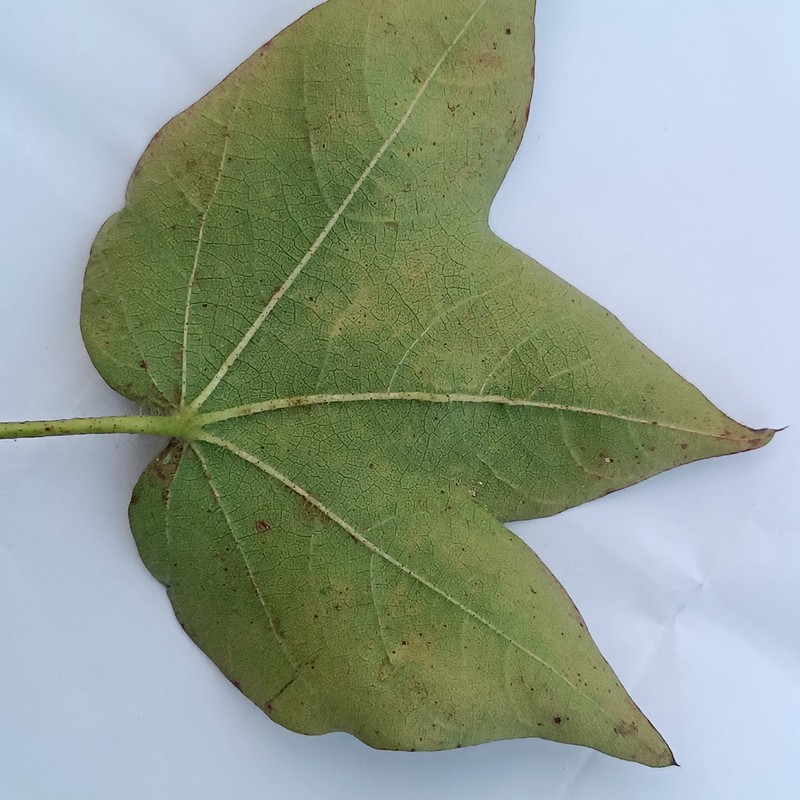
Label: Leaf Redding